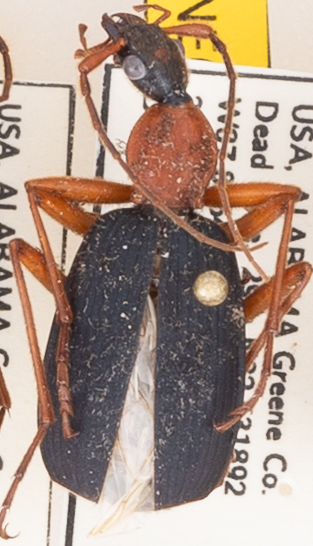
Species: Galerita bicolor
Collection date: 2021-08-24
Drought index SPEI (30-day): -0.06
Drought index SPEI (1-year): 1.064
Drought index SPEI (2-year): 2.09